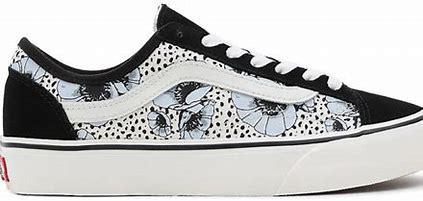
Brand: Vans
Model: Style 36